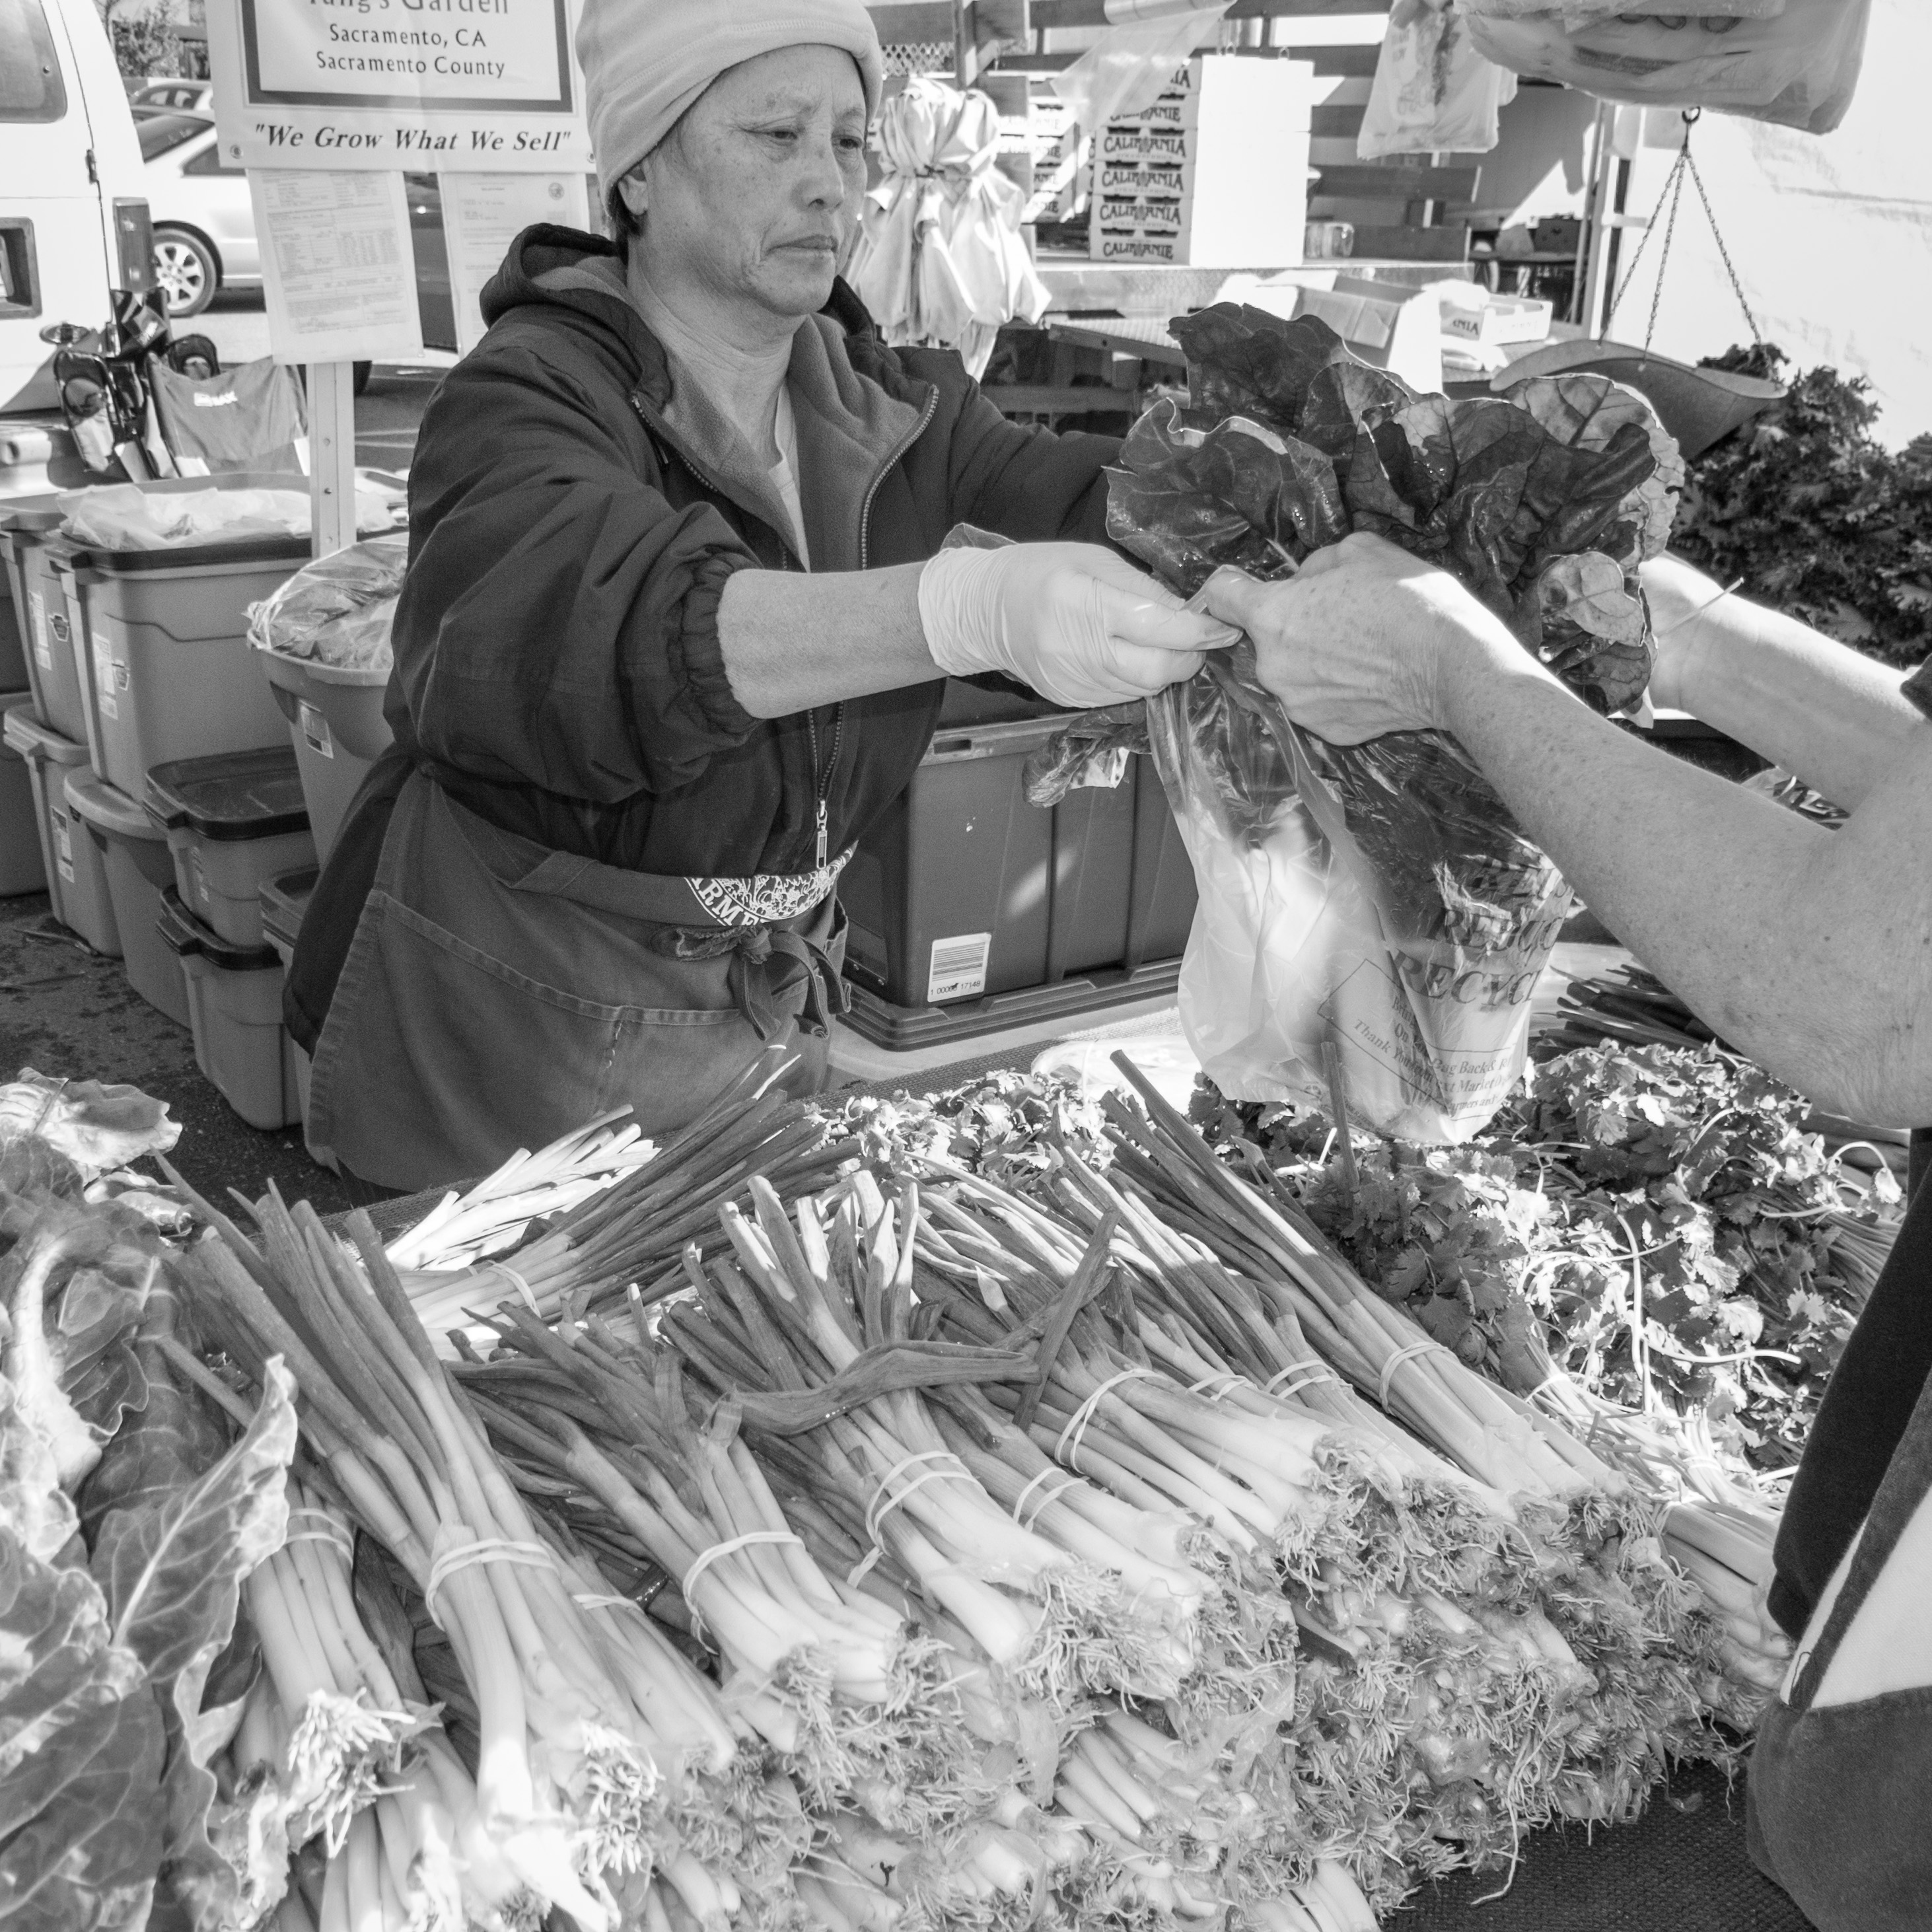
black and white, monochrome, monochrome photography